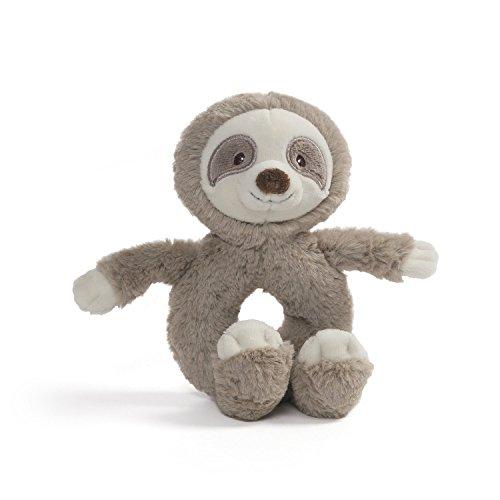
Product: Baby GUND Toothpick Sloth Rattle Plush Stuffed Animal 7.5", Taupe
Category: Toys & Games | Baby & Toddler Toys | Rattles & Plush Rings
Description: Baby Toothpick Sloth plush in gender-neutral soft taupe and cream colors.
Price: $8.00